Rod MacKenzie

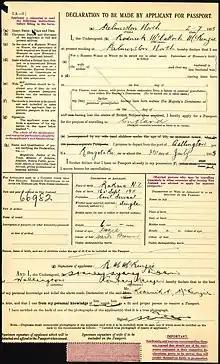
McKenzie's passport application (1935)

McKenzie was a member of the New Zealand national side, the All Blacks, from 1934 to 1938. He played 35 matches for the All Blacks—three of which were as captain— including nine internationals.